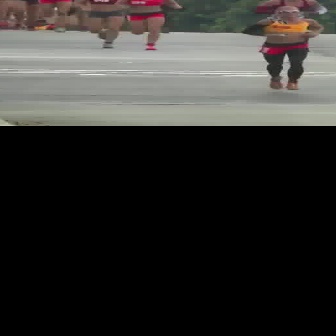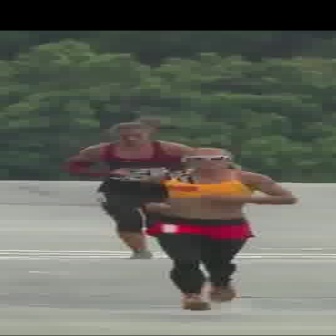
  Please identify the target specified by the bounding box [240,5,325,89] in the first image and locate it in the second image. Return the coordinates in [x_min,y_min,x_max,y_max] format.
Answer: [134,147,297,310]